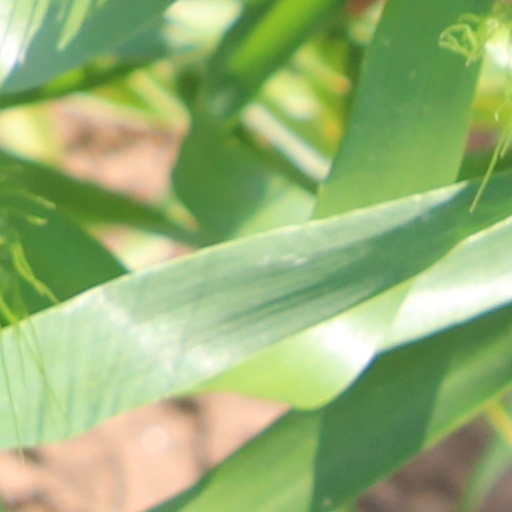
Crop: wheat